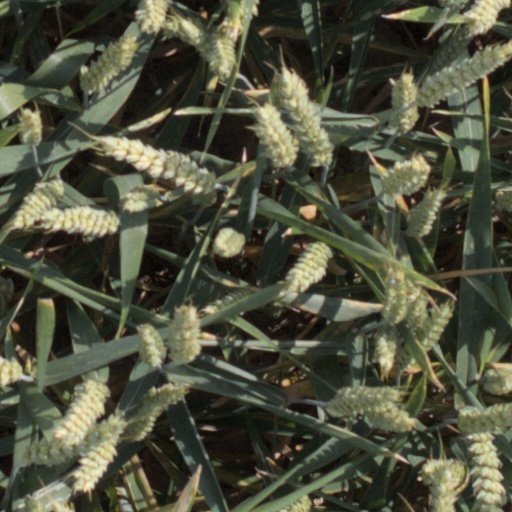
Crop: wheat